SL95

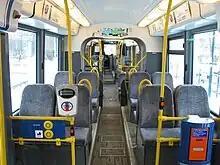
The interior (1999-late 2017).

SL95 is a bidirectional, eight-axle articulated tram built exclusively for the Oslo Tramway by Ansaldo of Italy. The tram has three sections, with one bogie on the first and last section and two bogies on the center section. The body is in aluminum, with sections that are welded along the floor and roof, and bolted on the side, to ease replacement of dented sections. The trams are long, wide and tall. The axle distance in the bogies is , and the distance between the bogie centers is from the center to the end, and between the two in the center. The tram weighs empty, and with payload.